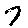
Label: 7